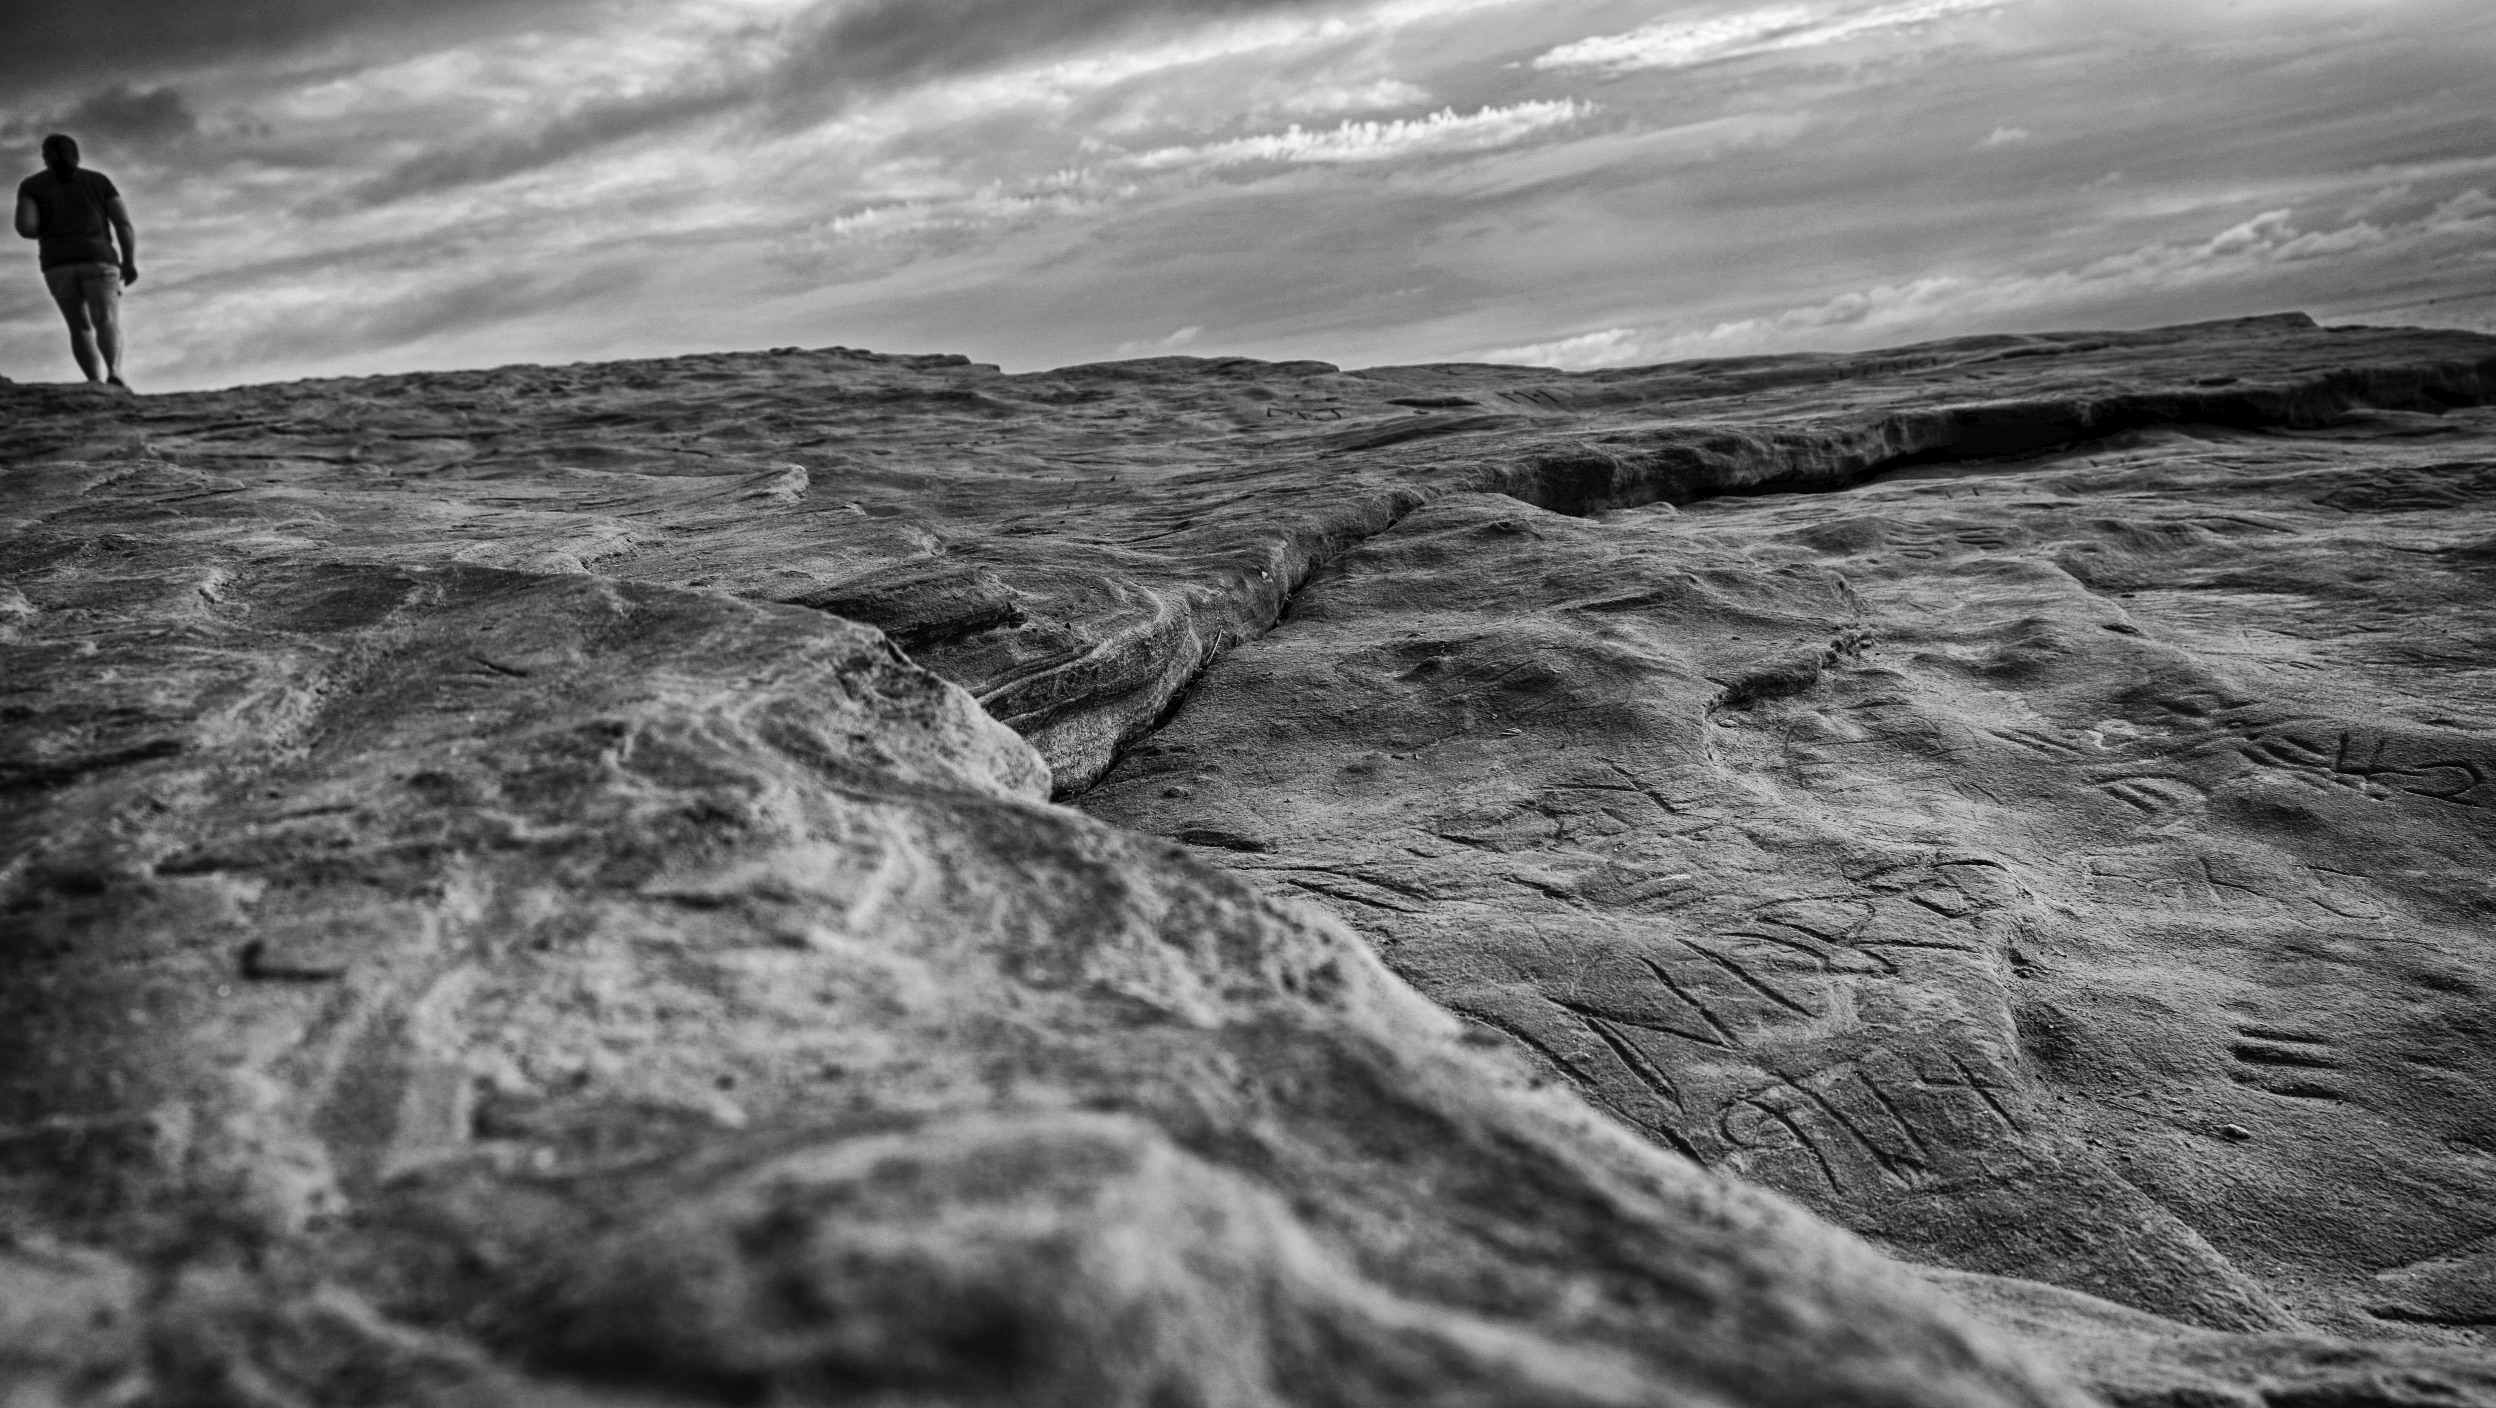
sea, coast, nature, rock, ocean, mountain, cloud, black and white, photography, wave, cliff, monochrome, terrain, material, geology, monochrome photography, geological phenomenon